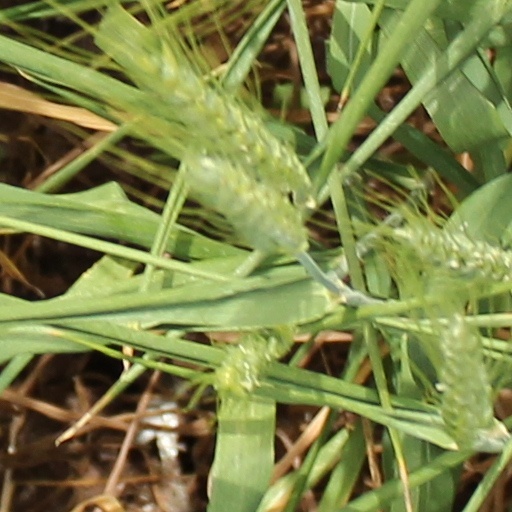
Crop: wheat